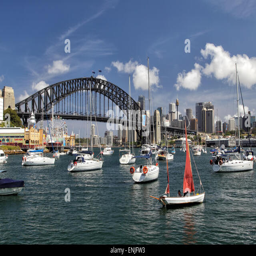
sail boats anchoring in the harbour